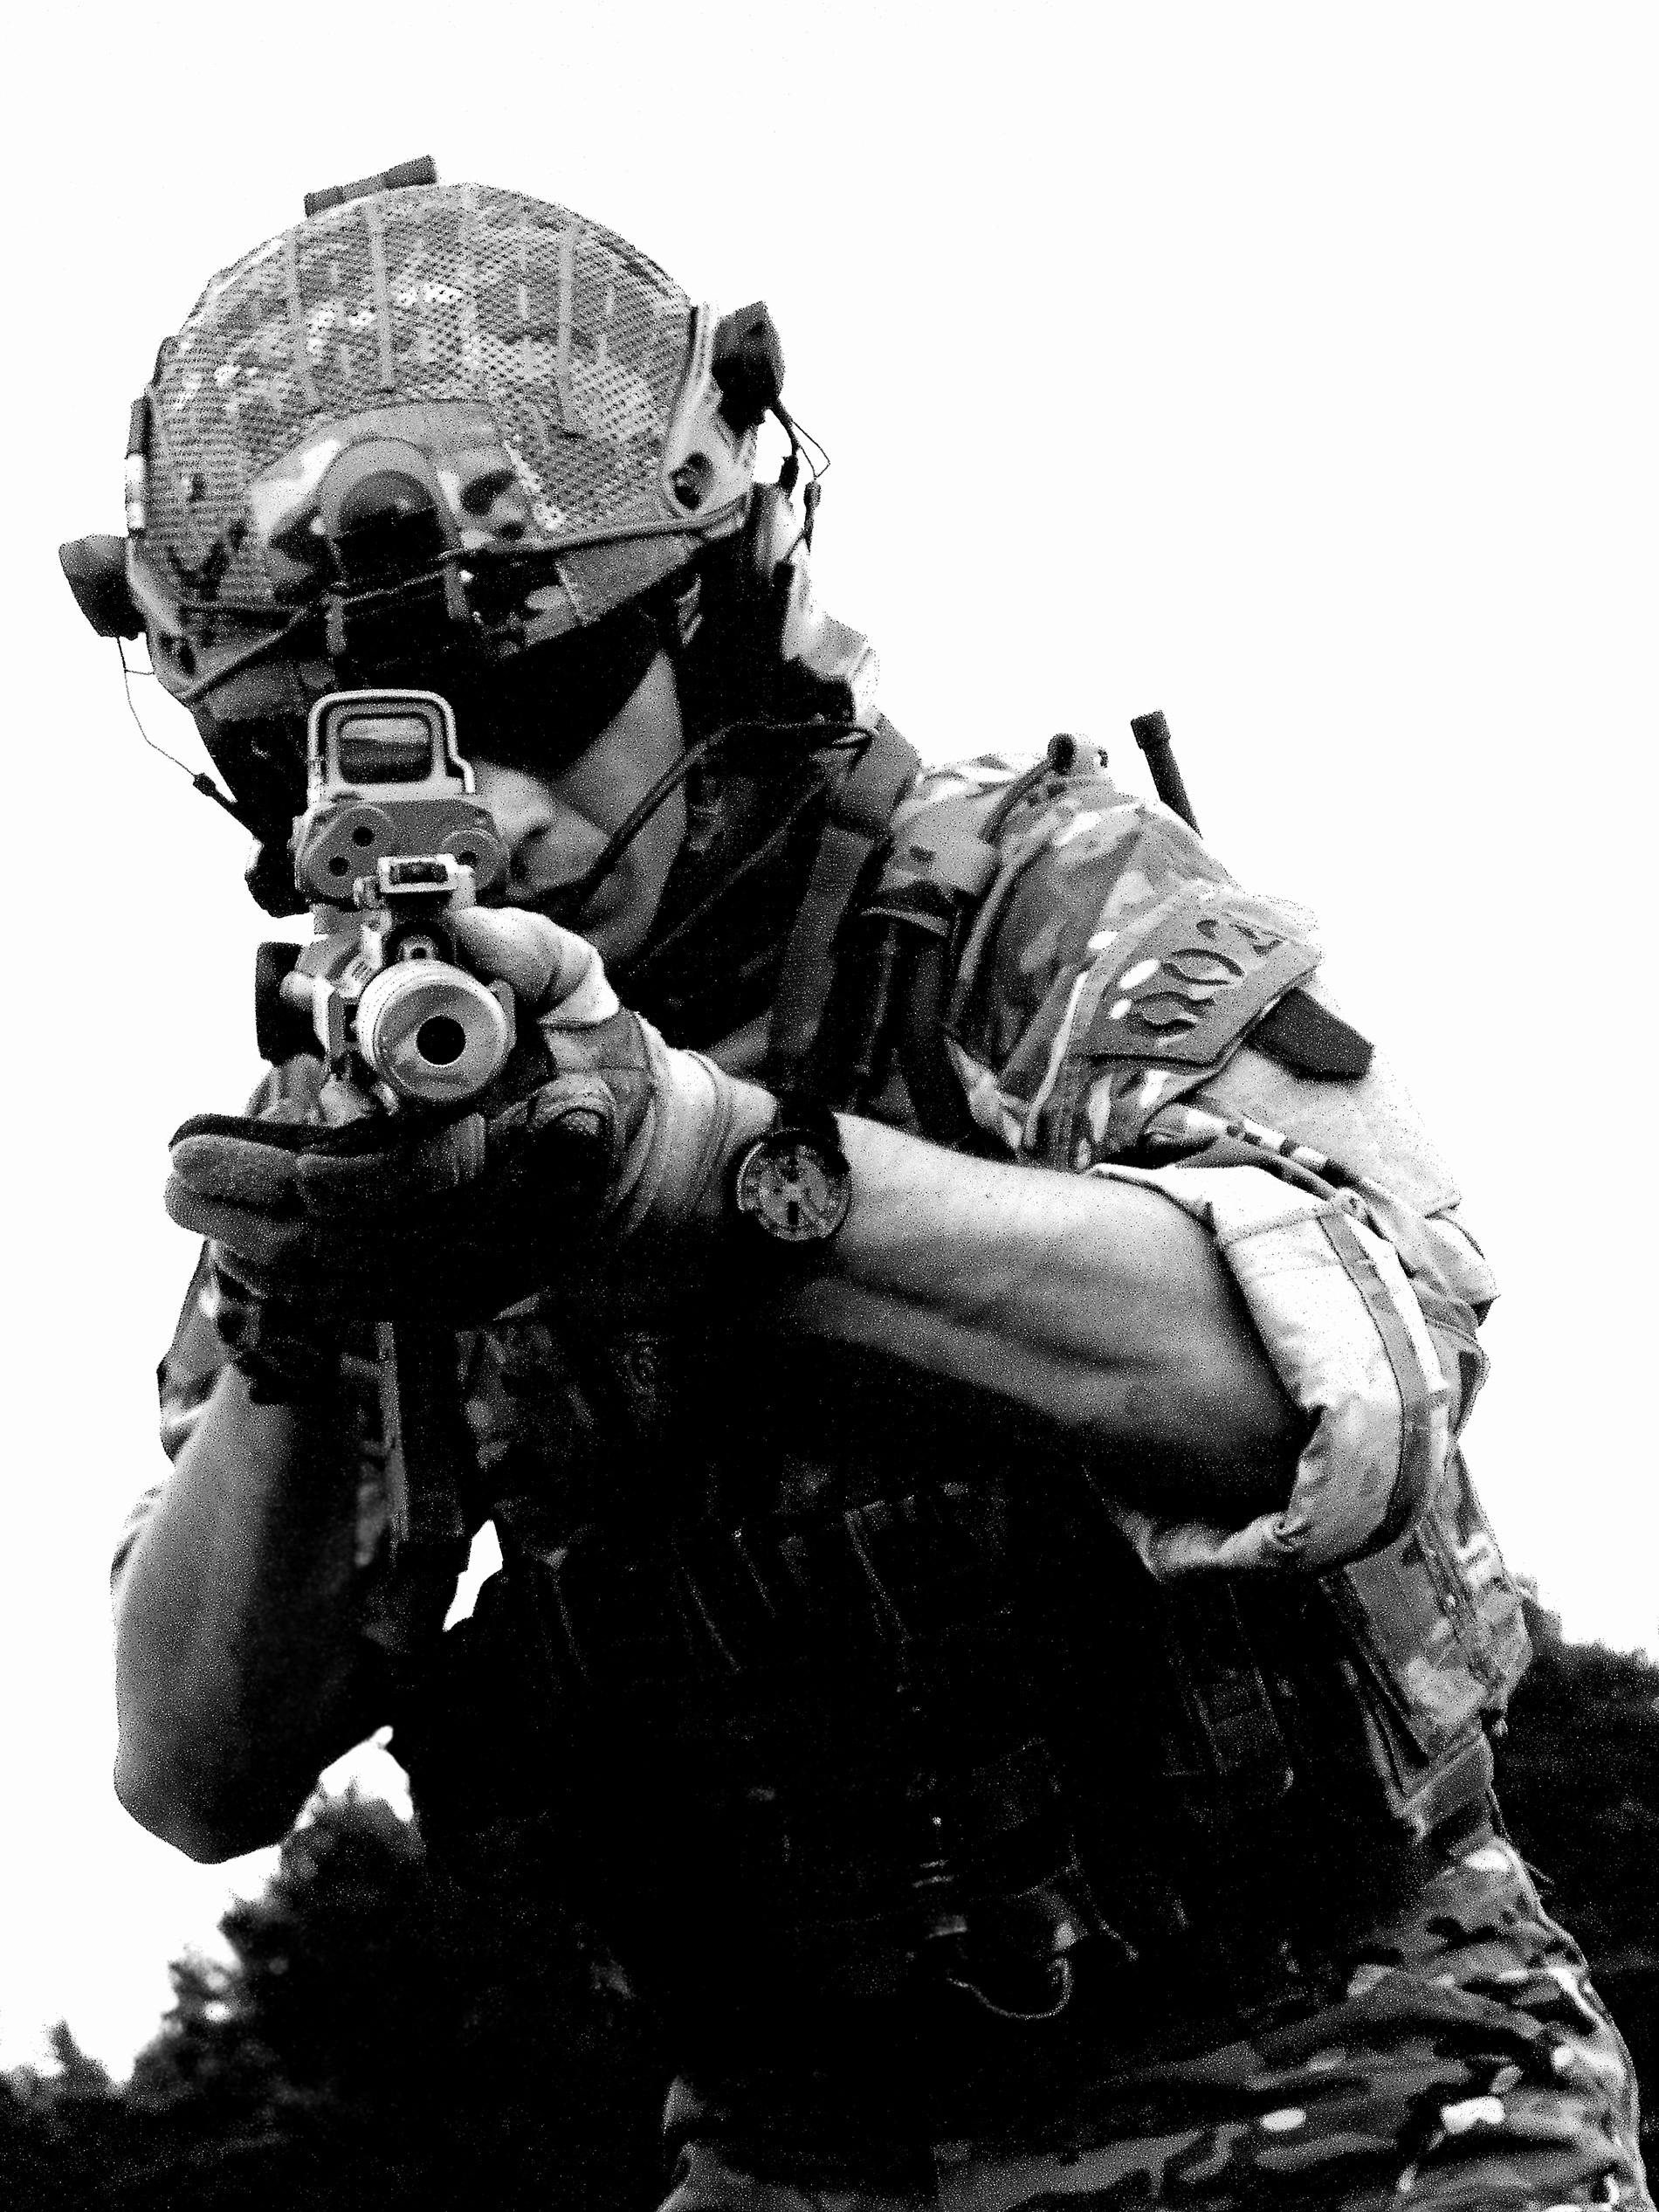
person, black and white, soldier, monochrome, weapon, the military, militaria, monochrome photography, asg